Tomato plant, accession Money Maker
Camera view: tilt-top (135 deg); turntable rotation: 150 degrees
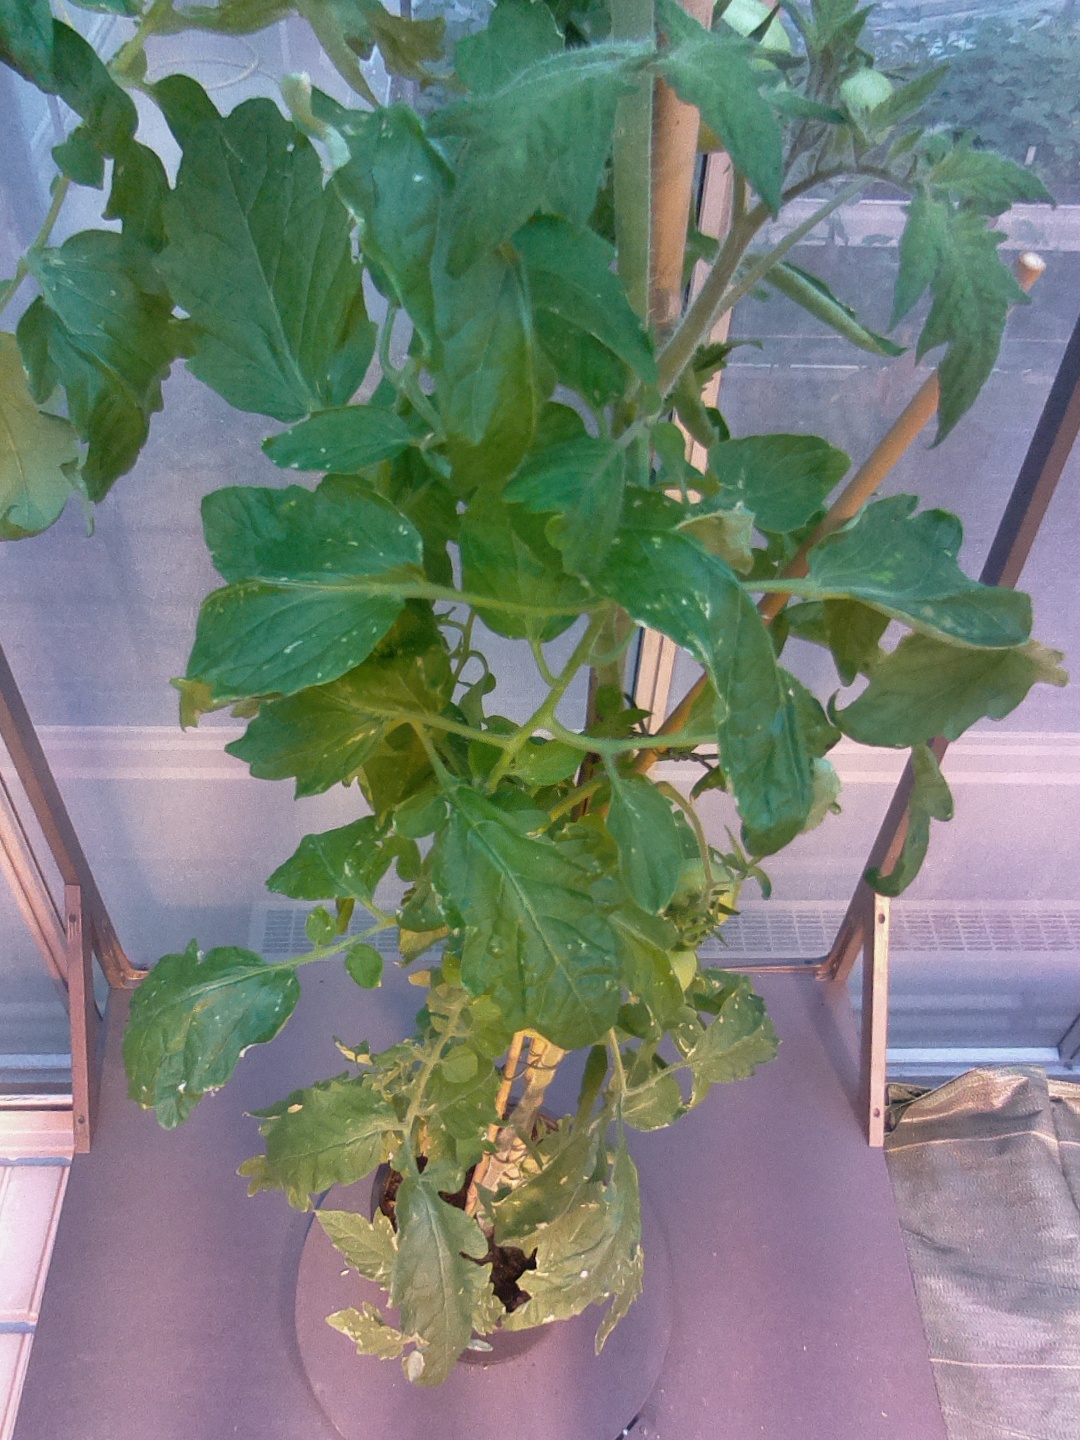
BBCH growth stage 75: 50%-60% of final fruit size